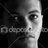
Emotion: neutral